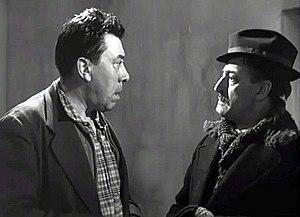
Fernand Contandin, dit Fernandel, né le 8 mai 1903 à Marseille et mort le 26 février 1971 à Paris, est un acteur, humoriste, chanteur et réalisateur français.
Marseille est une commune du Sud-Est de la France, chef-lieu du département des Bouches-du-Rhône et préfecture de la région Provence-Alpes-Côte d'Azur.
La loi, c'est la loi est un film franco-italien de Christian-Jaque sorti en 1958. Ce film est inspiré du film Gendarmes et voleurs joué également par Totò, sorti en 1951
L'inferno di Topolino est une Parodie Disney de l'Enfer, premier livre de la Divine Comédie de Dante Alighieri. La série est publiée dans les numéros 7 à 12 du magazine Topolino d'octobre 1949 à mars 1950. Les auteurs sont le scénariste Guido Martina et le dessinateur Angelo Bioletto. Outre les habituels dialogues dans les bulles, Martina est l'auteur d'un tissu complexe de didascalies en vers qui accompagnent l'intégralité de l'histoire : c'est un véritable poème en terzine dantesche. Cet exploit verra Martina récompensé par la mention de son nom dans la première vignette, chose exceptionnelle étant donné l'habituel anonymat dans lequel travaillaient les auteurs de l'époque chez Disney. Considéré comme l'un des chefs-d'œuvre de Martina, L'inferno di Topolino, fut en outre la première Grande Parodie Disney italienne.